Edo Castle

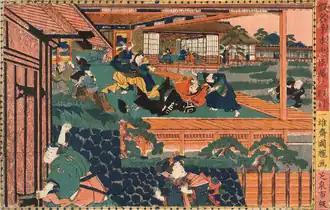
Ukiyo-e print depicting the assault of Asano Naganori on Kira Yoshinaka in the "Matsu no Ōrōka" in 1701

Various fires over the centuries damaged or destroyed parts of the castle, Edo and the majority of its buildings being made of timber.